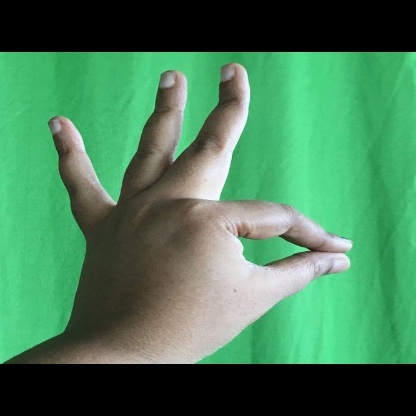
Mudra: Hamsasyam